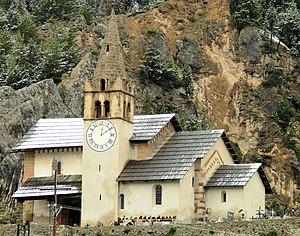
Cervières (Hautes-Alpes) - Eglise Saint-Michel
Les Hautes-Alpes sont un département français de la région Provence-Alpes-Côte d'Azur. L'Insee et la Poste lui attribuent le code 05. Son chef-lieu est Gap. Les habitants des Hautes-Alpes sont les Haut-Alpins. Les Hautes-Alpes sont un département dont le territoire est entièrement situé en zone de montagne, comprenant notamment la plus haute préfecture de France et la commune la plus élevée d'Europe. Il est frontalier avec l'Italie.
Cet article recense les monuments historiques des Hautes-Alpes, en France.
L'église Saint-Michel est une église située à Cervières dans les Hautes-Alpes, en France.